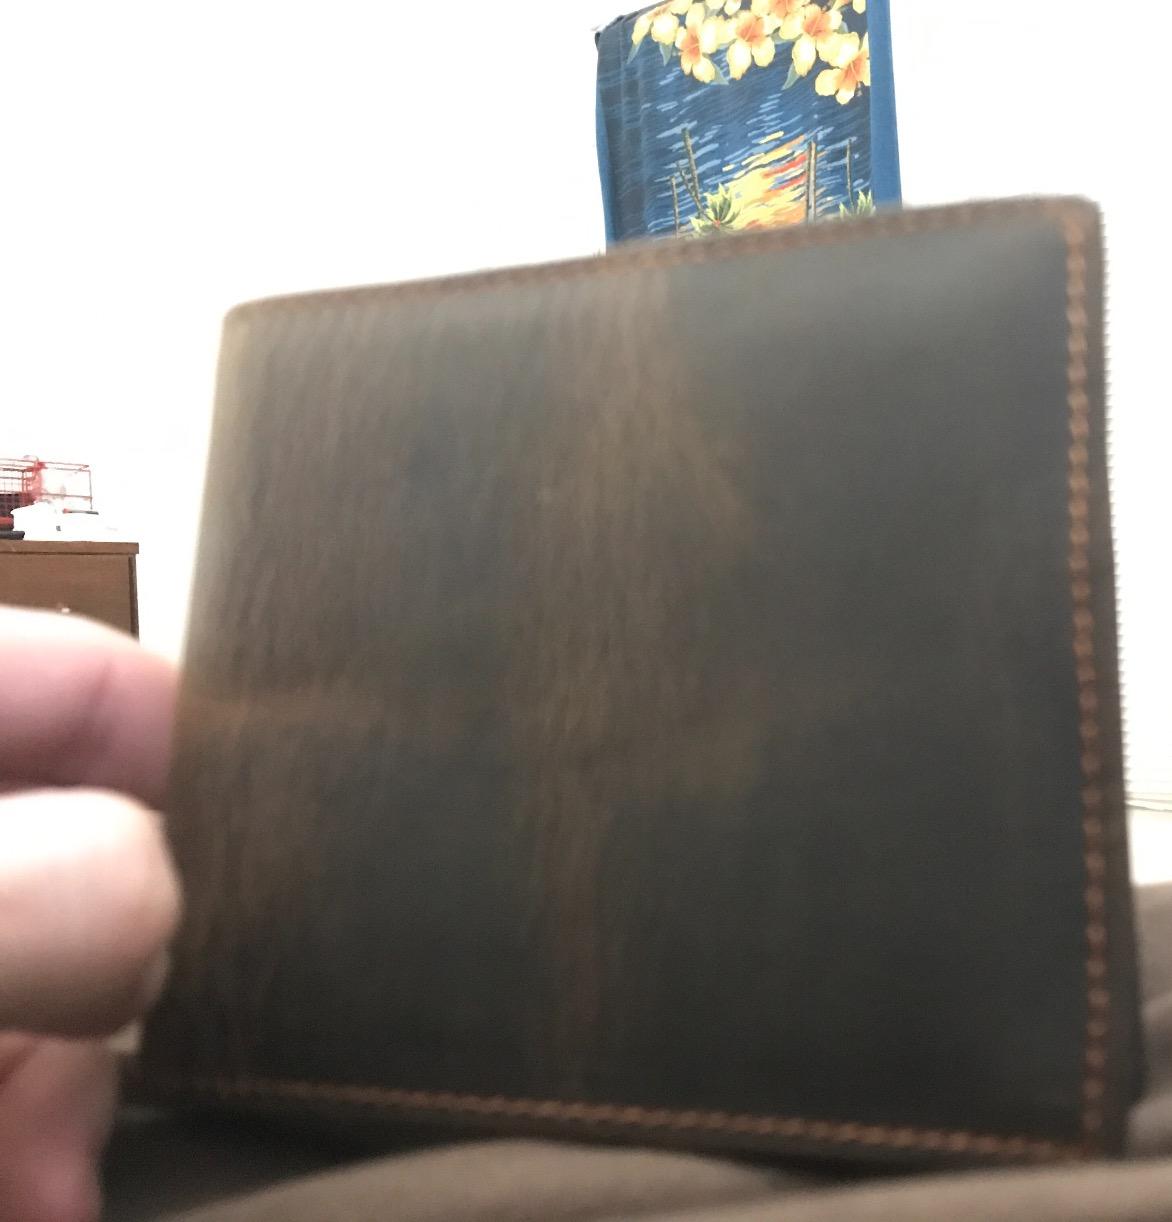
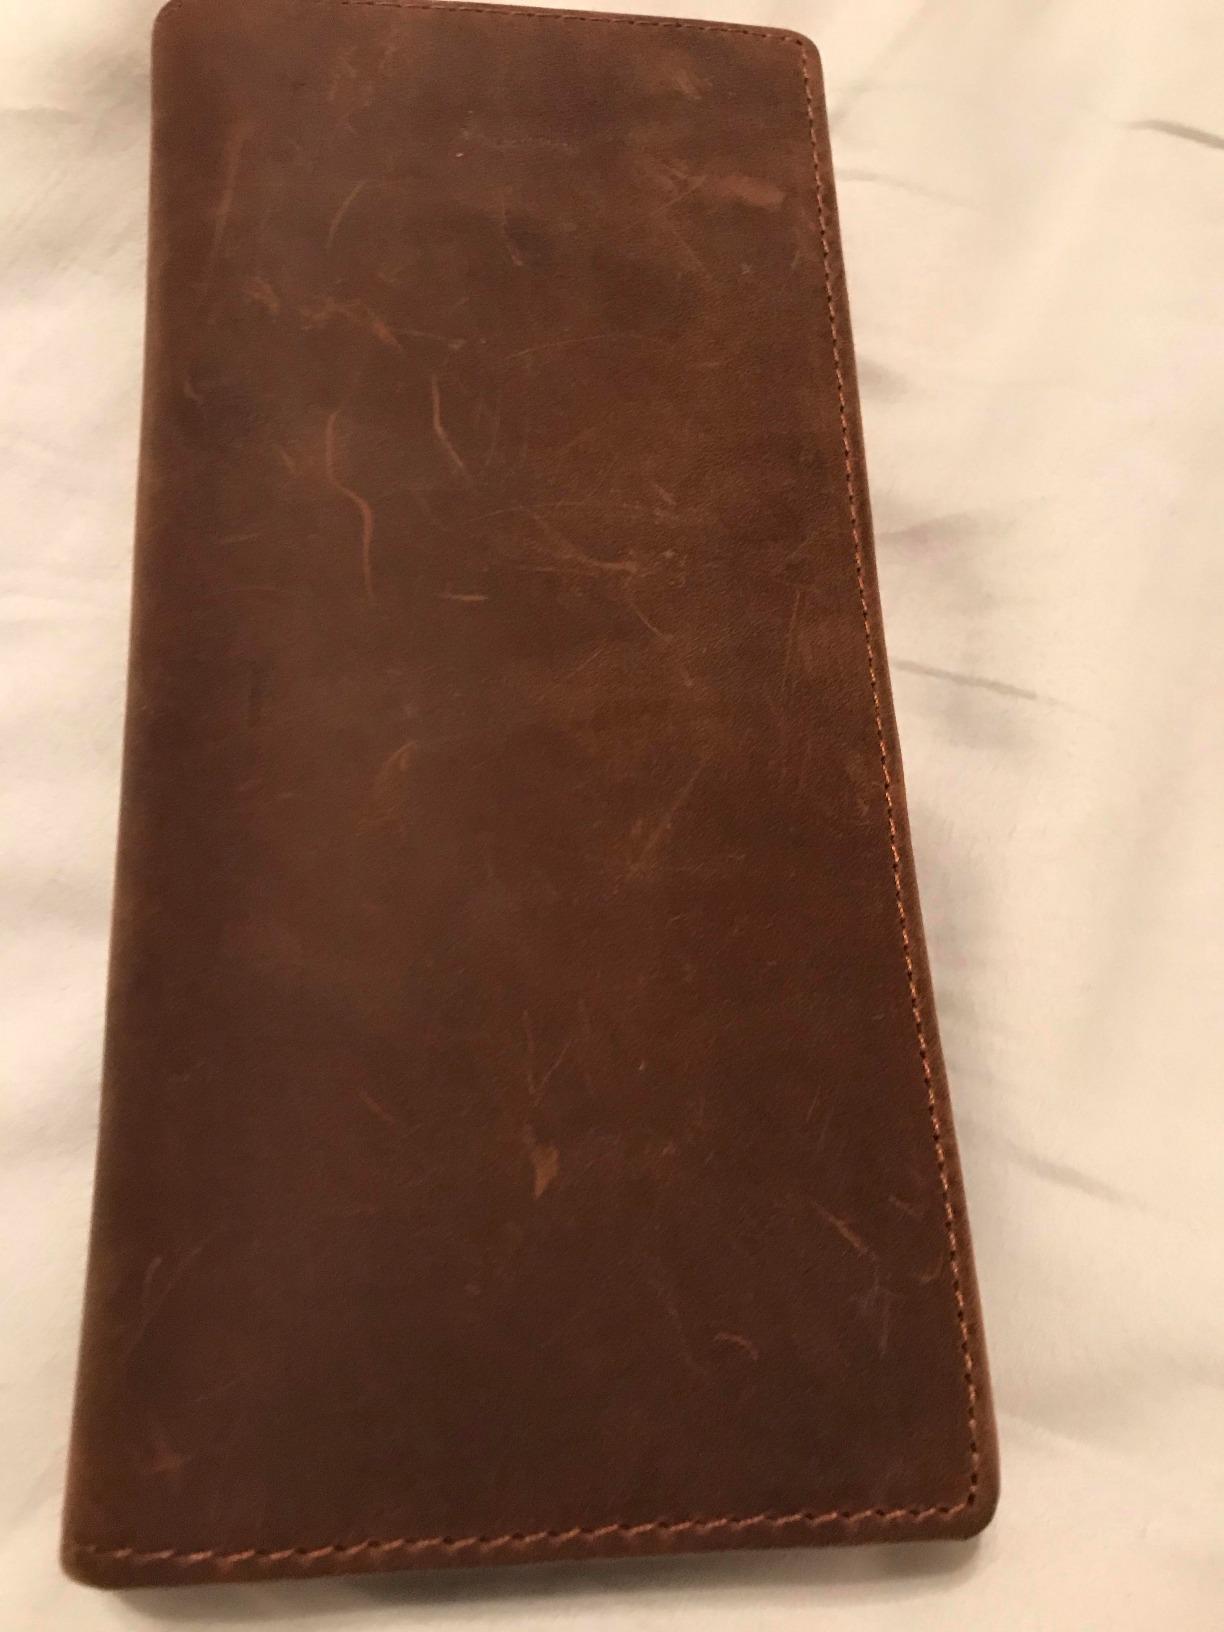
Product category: accessories_wallet
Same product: no